Women in Japan

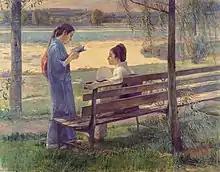
Teenage girls reading books, "Summer Evening Beside the Lake (1897)" by Fujishima Takeji

In 1989, the Japan Socialist Party (JSP), the largest left-wing opposition party to the LDP at the time, succeeded in electing 22 women to the Diet. The record number of women elected to the Diet was dubbed the "Madonna Boom." Under the leadership of Takako Doi, the JSP ran women outside of conventional political circles and emphasized their clean, "outsider" status to juxtapose themselves against the LDP, who were facing accusations of bribery, a sex scandal, and public dismay at its consumption tax policies at the time. As a result, these "Madonnas" were typical housewives with little to no political experience. However, the JSP quickly lost momentum afterwards. In the 1992 House of Councillors election, only 4 women members of the JSP were reelected. The JSP also failed to take advantage of the Madonna Boom to institutionalize gender quotas due to other priorities on its agenda.